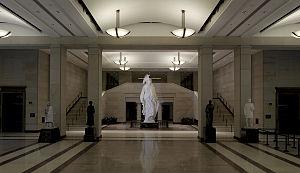
La Statue de la Liberté, aussi connue comme la liberté armée ou simplement Liberté, est une statue de bronze conçue par Thomas Crawford. Depuis 1863, elle couronne le dôme du Capitole des États-Unis, à Washington, D.C.. Initialement nommée Liberté triomphant dans la guerre et la paix, les publications officielles du gouvernement américain indiquent maintenant que la statue est officiellement connue sous le nom statue de la Liberté. D'une hauteur de 19 pieds et demi et pesant environ 15 000 livres, la statue représente un personnage féminin portant un casque militaire et tenant une épée au fourreau dans sa main droite et une couronne de laurier et un bouclier dans sa main gauche. Le personnage se dresse sur un globe en fonte sur lequel est inscrite l'une des devises des États-Unis, E pluribus unum.
Morrnah Nalamaku Simeona était une kahuna lapa'au reconnue à Hawaï et enseigna une version modernisée du ho'oponopono traditionnel aux USA, en Asie et en Europe.